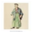
Label: man